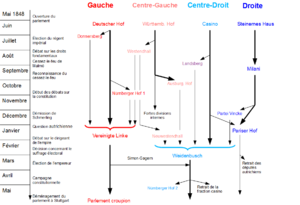
évolution de la structure des fractions dans le Parlement de Francfort de 1848 et 1849 d'après Siemann.
La fraction casino est un groupe parlementaire, dit Fraktion en allemand, libéral modéré du parlement de Francfort qui s'est formé le 25 juin 1848.